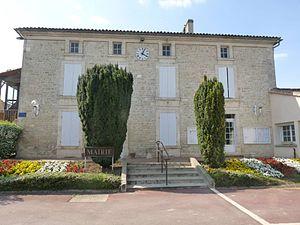
Mairie de Foussignac, Charente, France
Foussignac est une commune du Sud-Ouest de la France, située dans le département de la Charente.